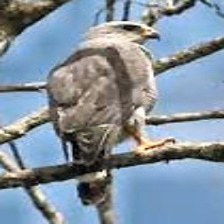
Species: CRANE HAWK
Scientific name: GERANOSPIZA CAERULESCENS